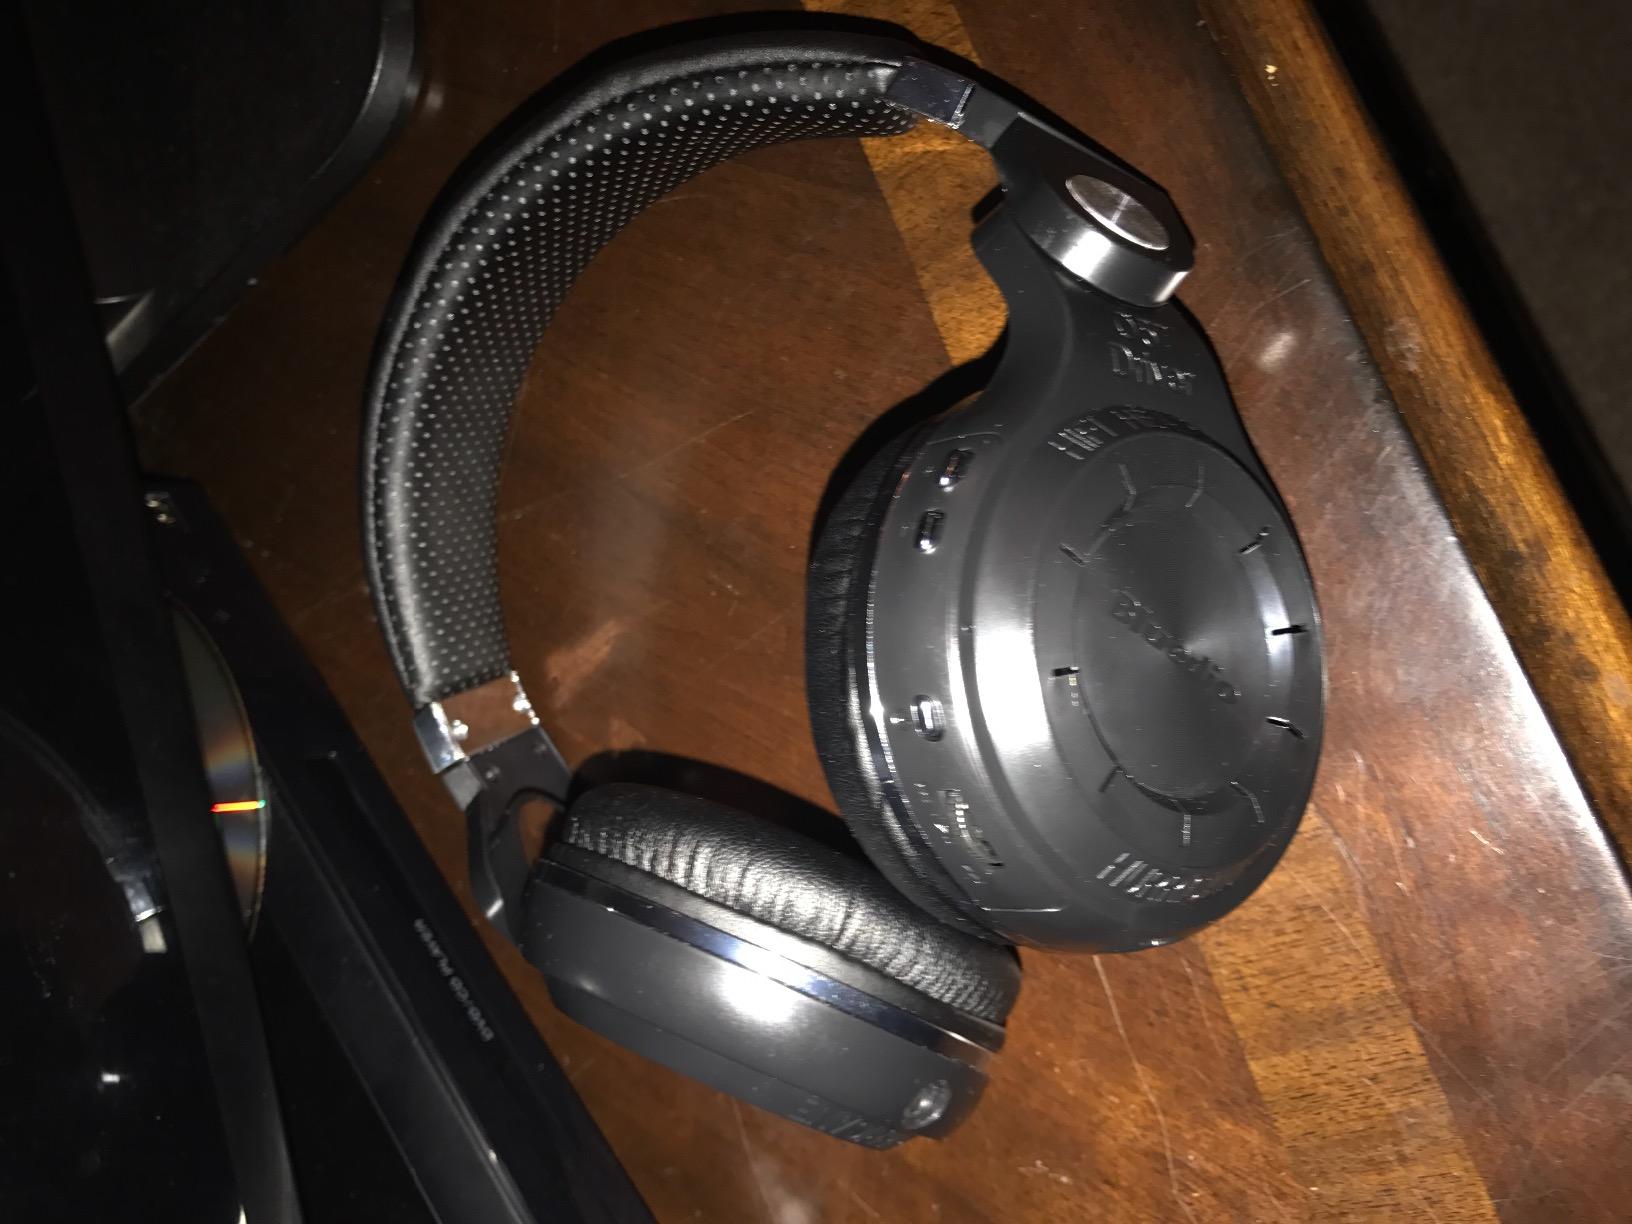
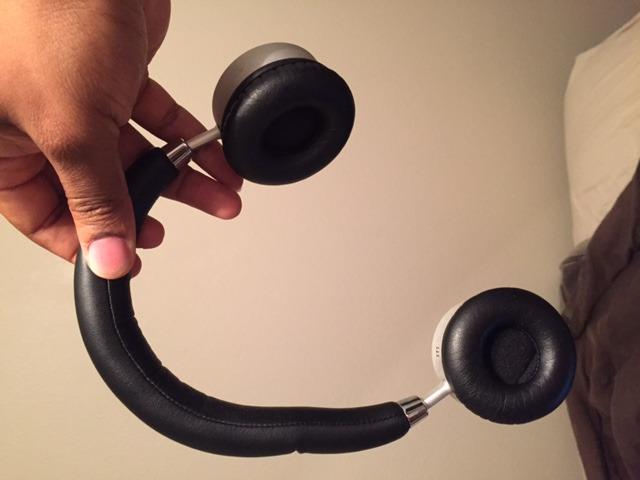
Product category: headphones
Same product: no